I. Bhooshana Rao

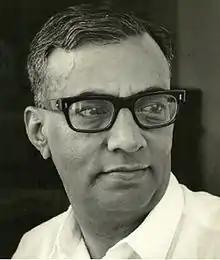

Idupuganti Bhooshana Rao (6 January 1914 – 3 May 1976) was a leading figure in forensic medicine in India. He was the Founding-President of the Indian Academy of Forensic Medicine established in 1972. He was born in Dornakal, Andhra Pradesh (now Telangana), India.